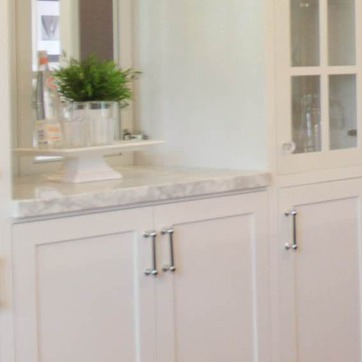
Material: polishedstone